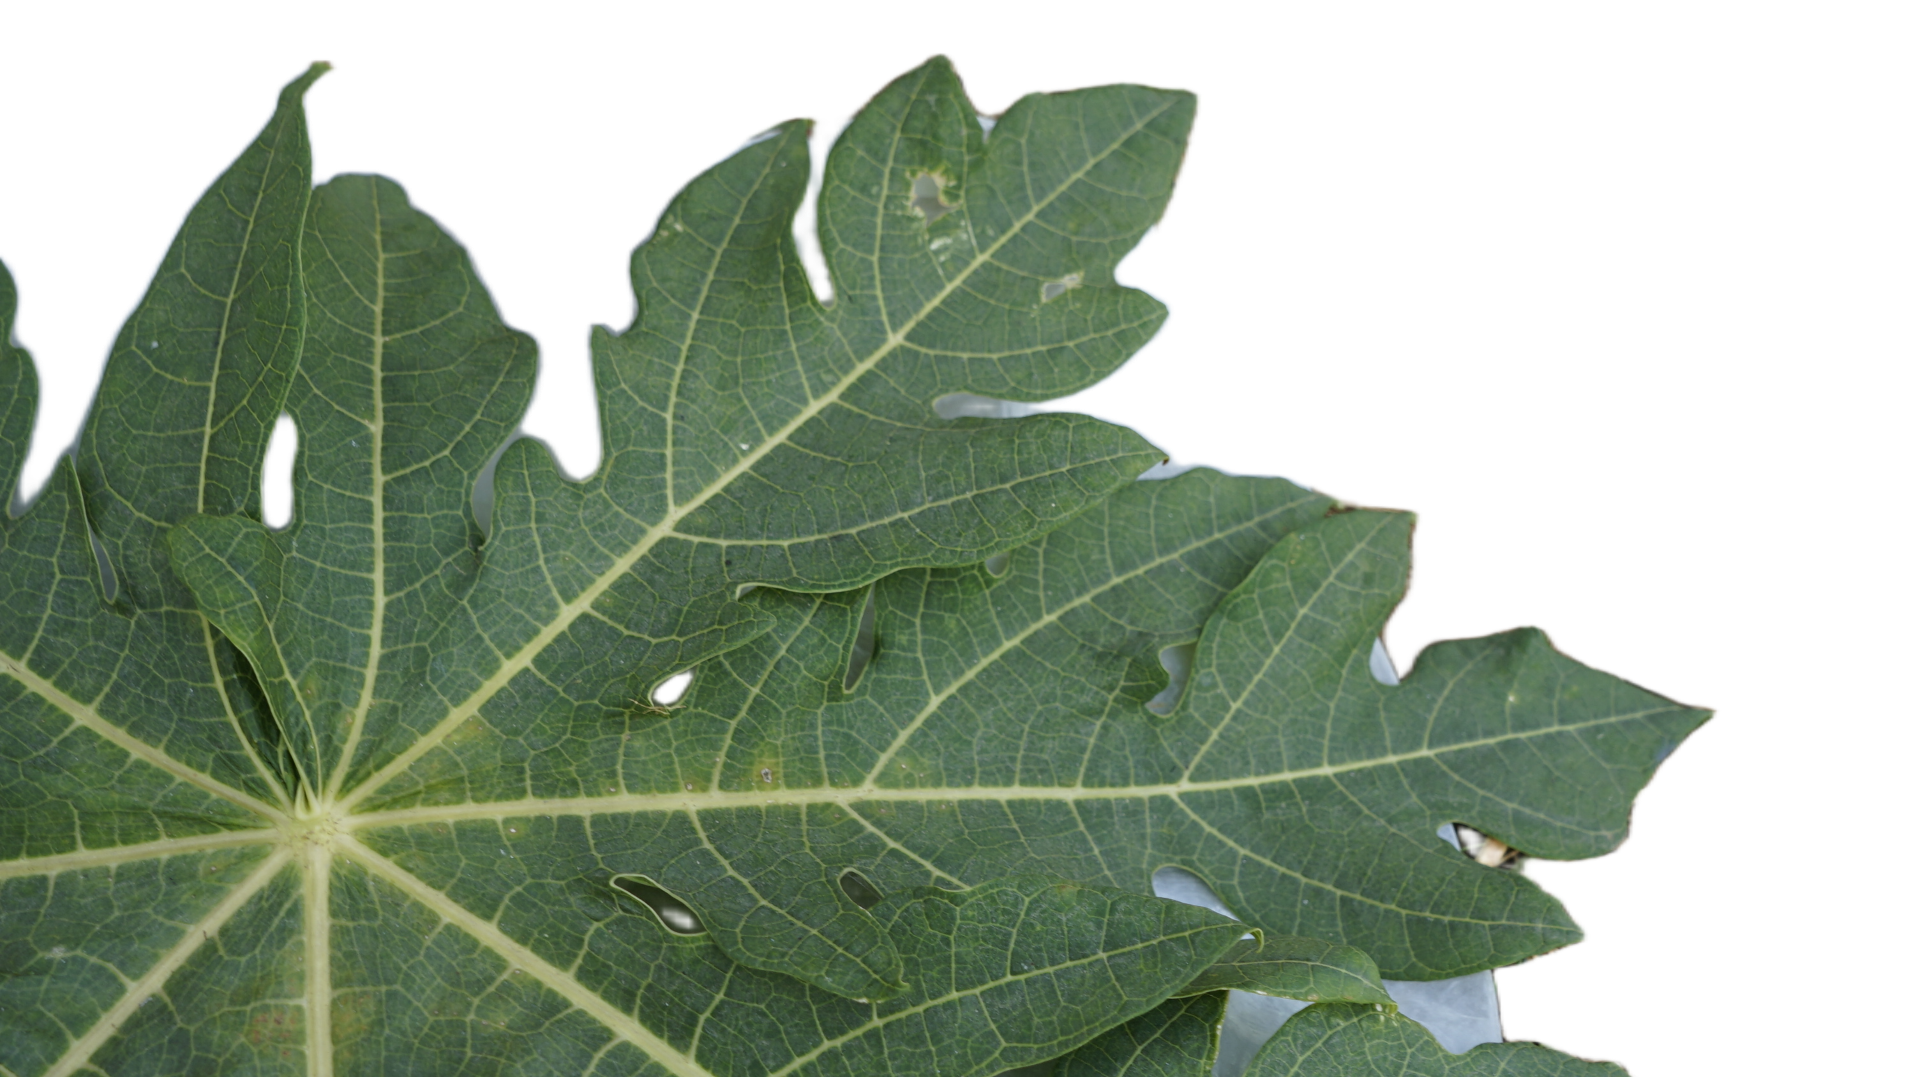
Crop: Papaya
Label: Carica_Insect_Hole